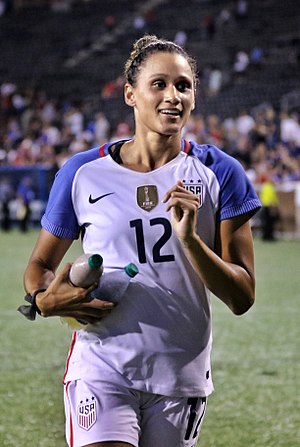
Lynn Williams (fodboldspiller)
William i 2017
Lynn Raenie Williams er en kvindelig amerikansk fodboldspiller, der spiller som angriber for North Carolina Courage i National Women's Soccer League og USA's kvindefodboldlandshold, siden 2016.